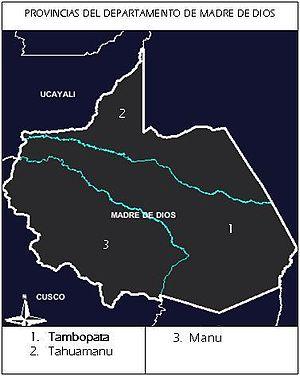
Le département de Madre de Dios est l'une des 24 régions du Pérou. Elle fait géographiquement partie de l'Amazonie et son nom provient du Río Madre de Dios qui traverse la région. Sa capitale est la ville de Puerto Maldonado.